Château de Meudon

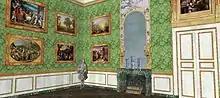
Proposed restoration of the antechamber of the dauphin in the Château-Vieux at Meudon, ca. 1700, with the collection of André Le Nôtre paintings.

Mercury takes flight after having put Bacchus in the hands of the nymphs. The legend of his mother Semele says she was beloved by Jupiter, and herdownfall by lightning was engineered by Jupiter’s jealous wife Juno.